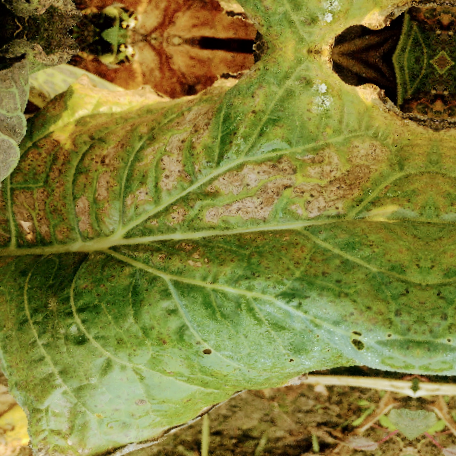
Label: Downy Mildew